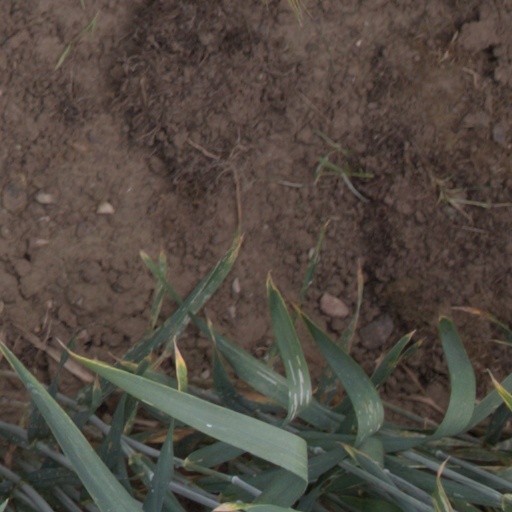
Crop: wheat